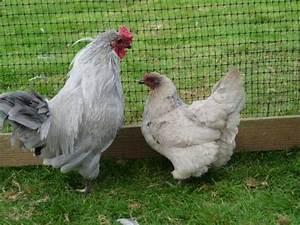
chicken